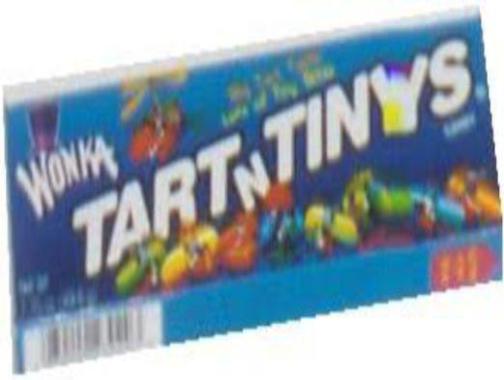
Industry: Food